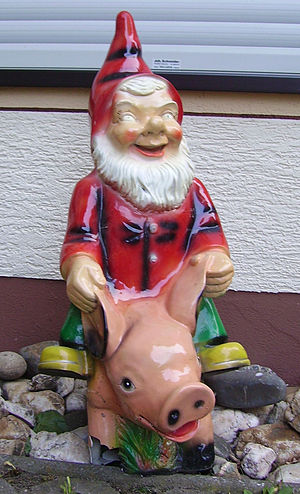
Kitsch
Kitsch er en stil bestående af masseproduceret kunst eller design med brug af kulturelle symboler. Udtrykket er også brugt nedsættende til at vurdere et kunstnerisk udtryk til lav æstetisk kvalitet.